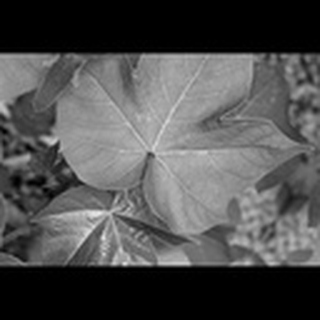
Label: healthy_cotton